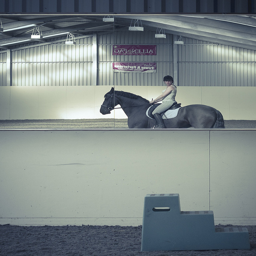
a woman is riding a horse in a room
A woman on her horse rides across the room
Black horse and rider inside a building with a three-step platform.
A person that is sitting on a horse.
A women who is sitting on a horse.